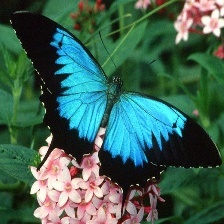
Species: ULYSES